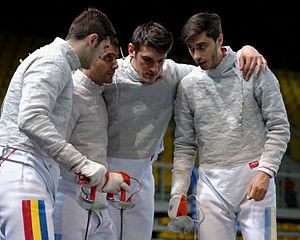
L'équipe de Roumanie (de gauche à droite, Iulian Teodosiu, Tiberiu Dolniceanu, Alin Badea et Ciprian Gălățanu) avant son quart de finale contre la Biélorussie au sabre masculin par équipes des championnats d'Europe d'escrime au Rhénus Sport de Strasbourg, le 14 juin 2014.